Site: brandenburg
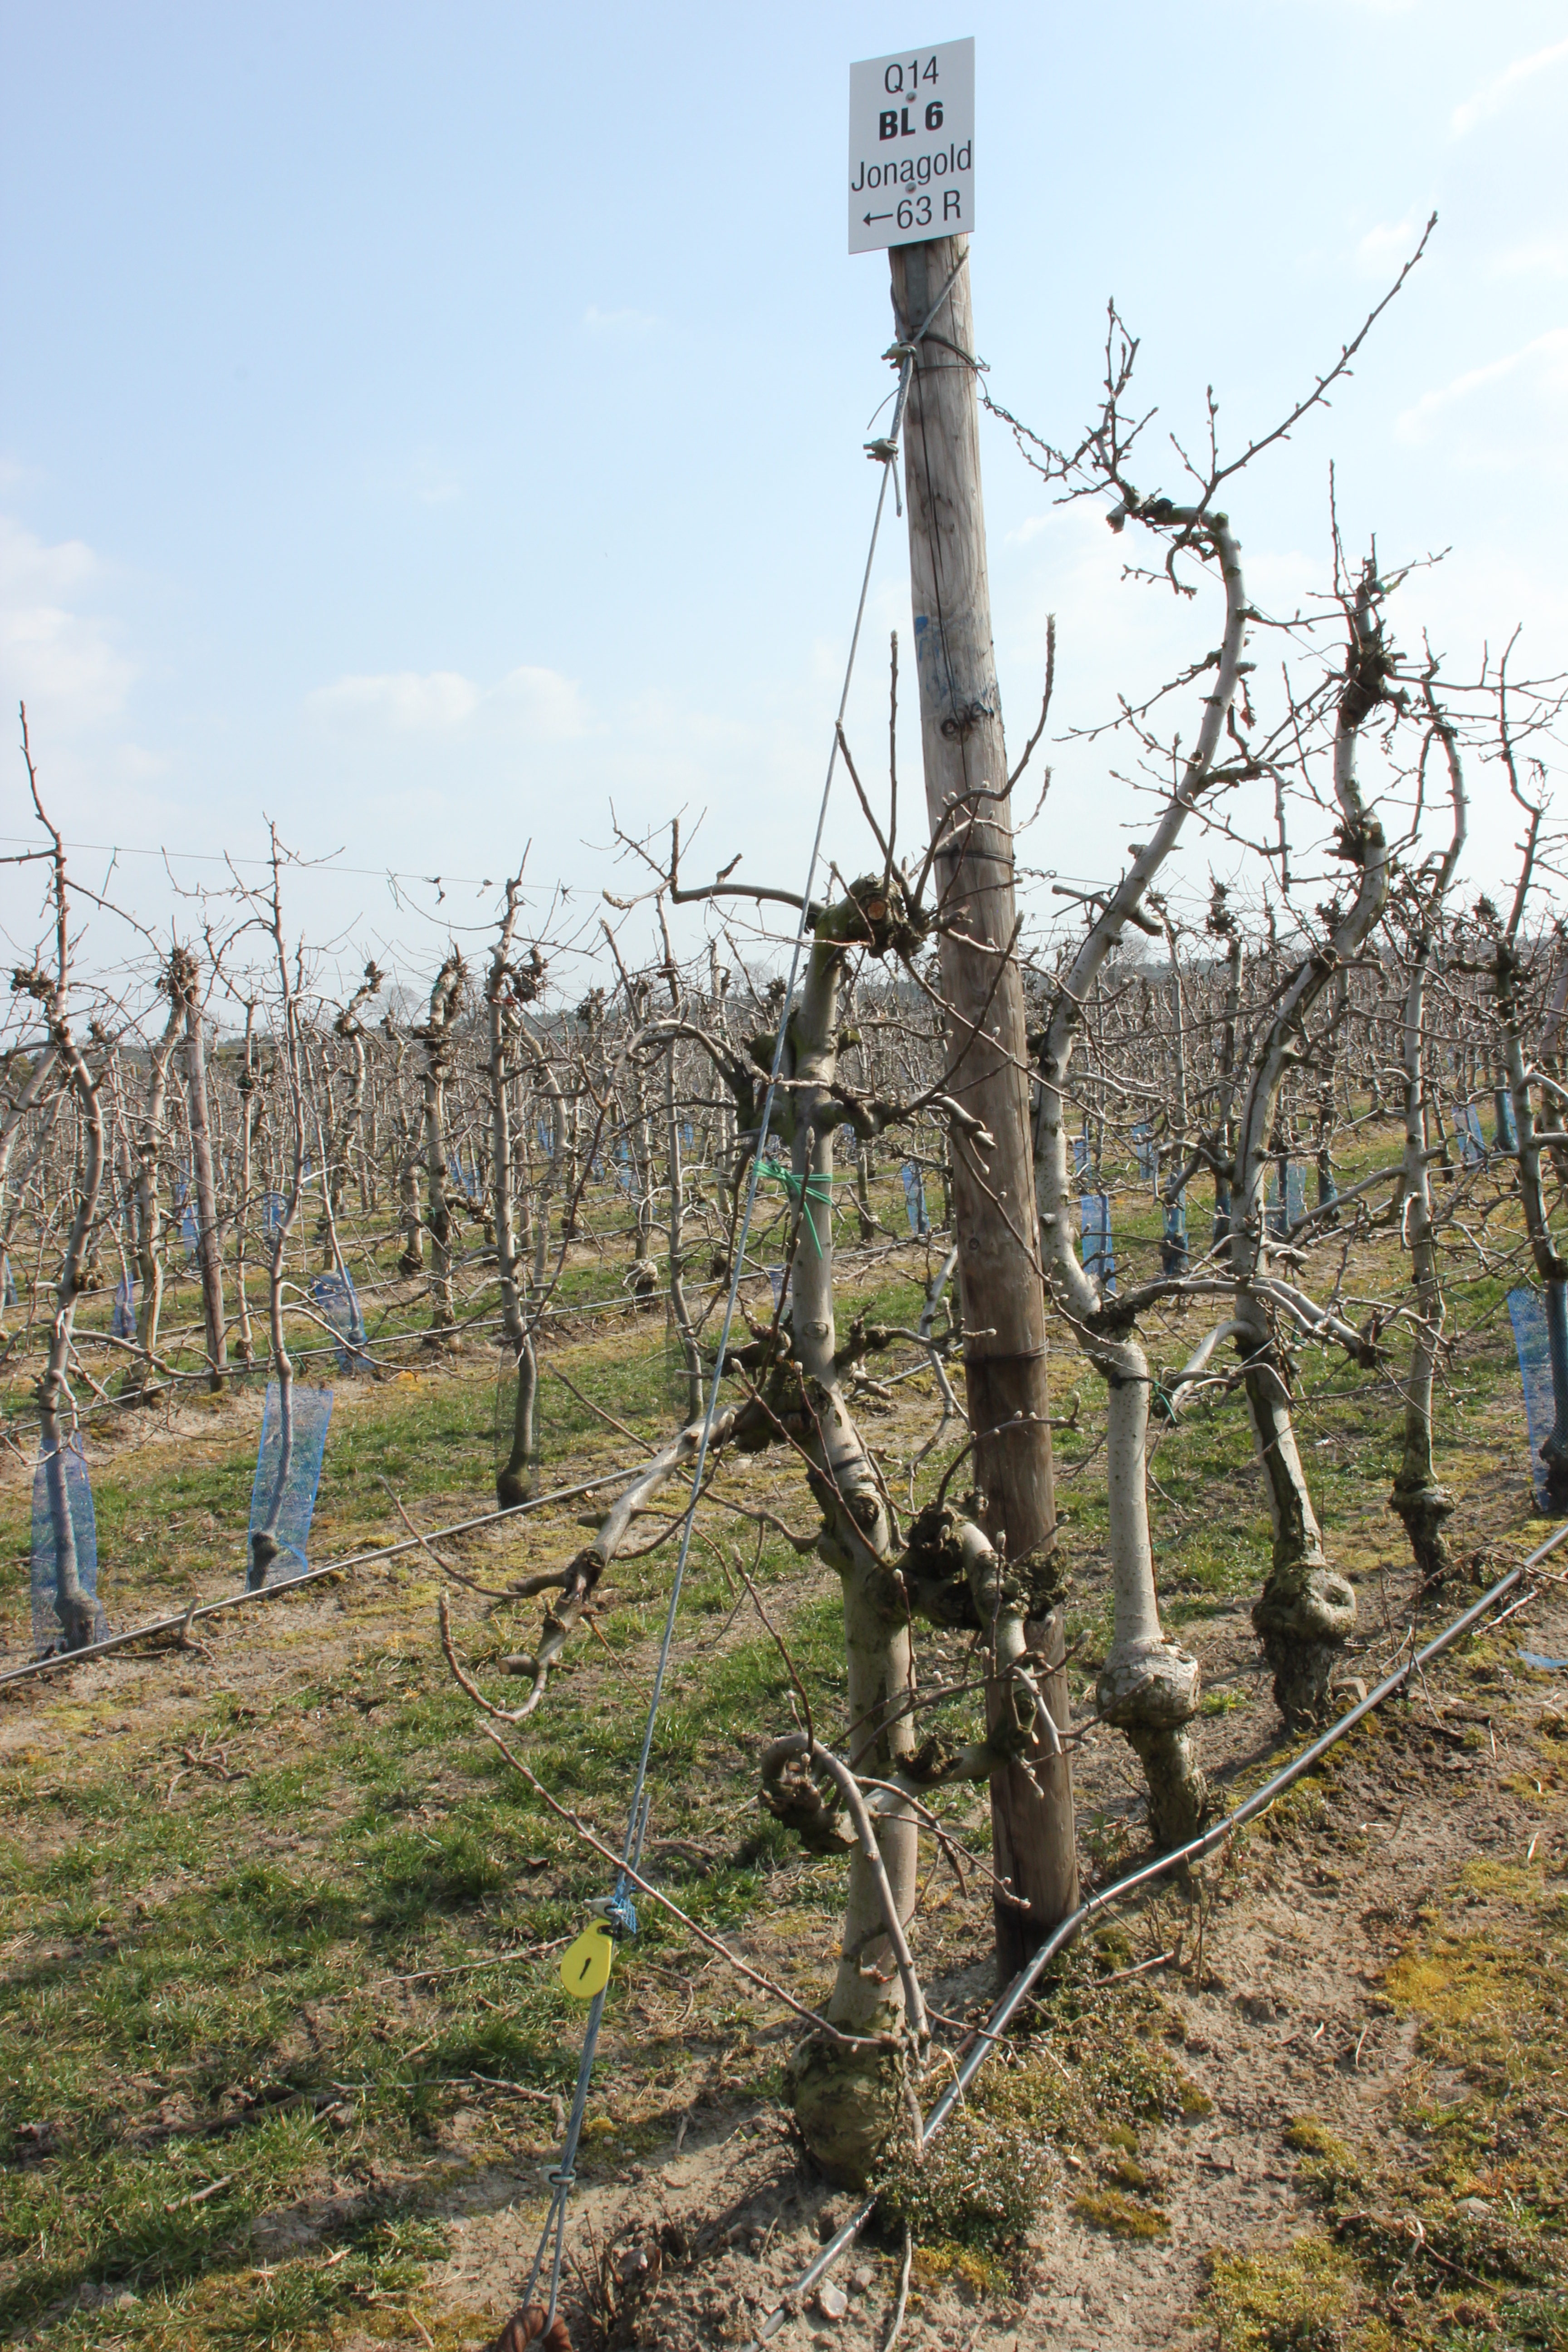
Growth stage (BBCH 03): Bud development